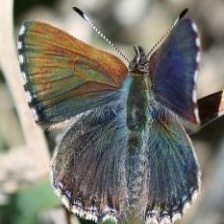
Species: PURPLISH COPPER
Butterfly family (ImageNet category): lycaenid_butterfly